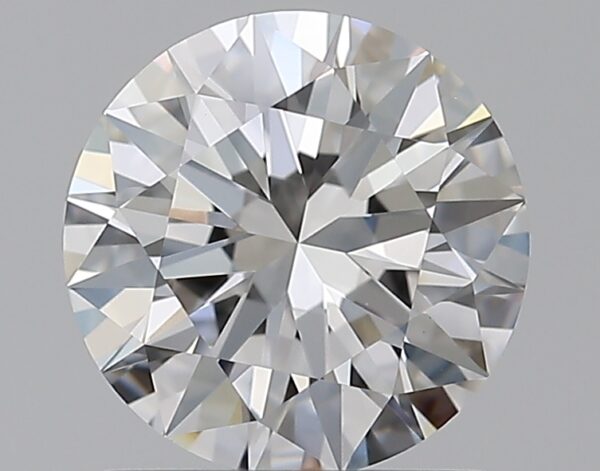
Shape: round
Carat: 1.03
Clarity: IF
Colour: F
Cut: EX
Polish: EX
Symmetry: EX
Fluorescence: N
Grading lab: GIA
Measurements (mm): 6.54 x 6.56 x 3.98